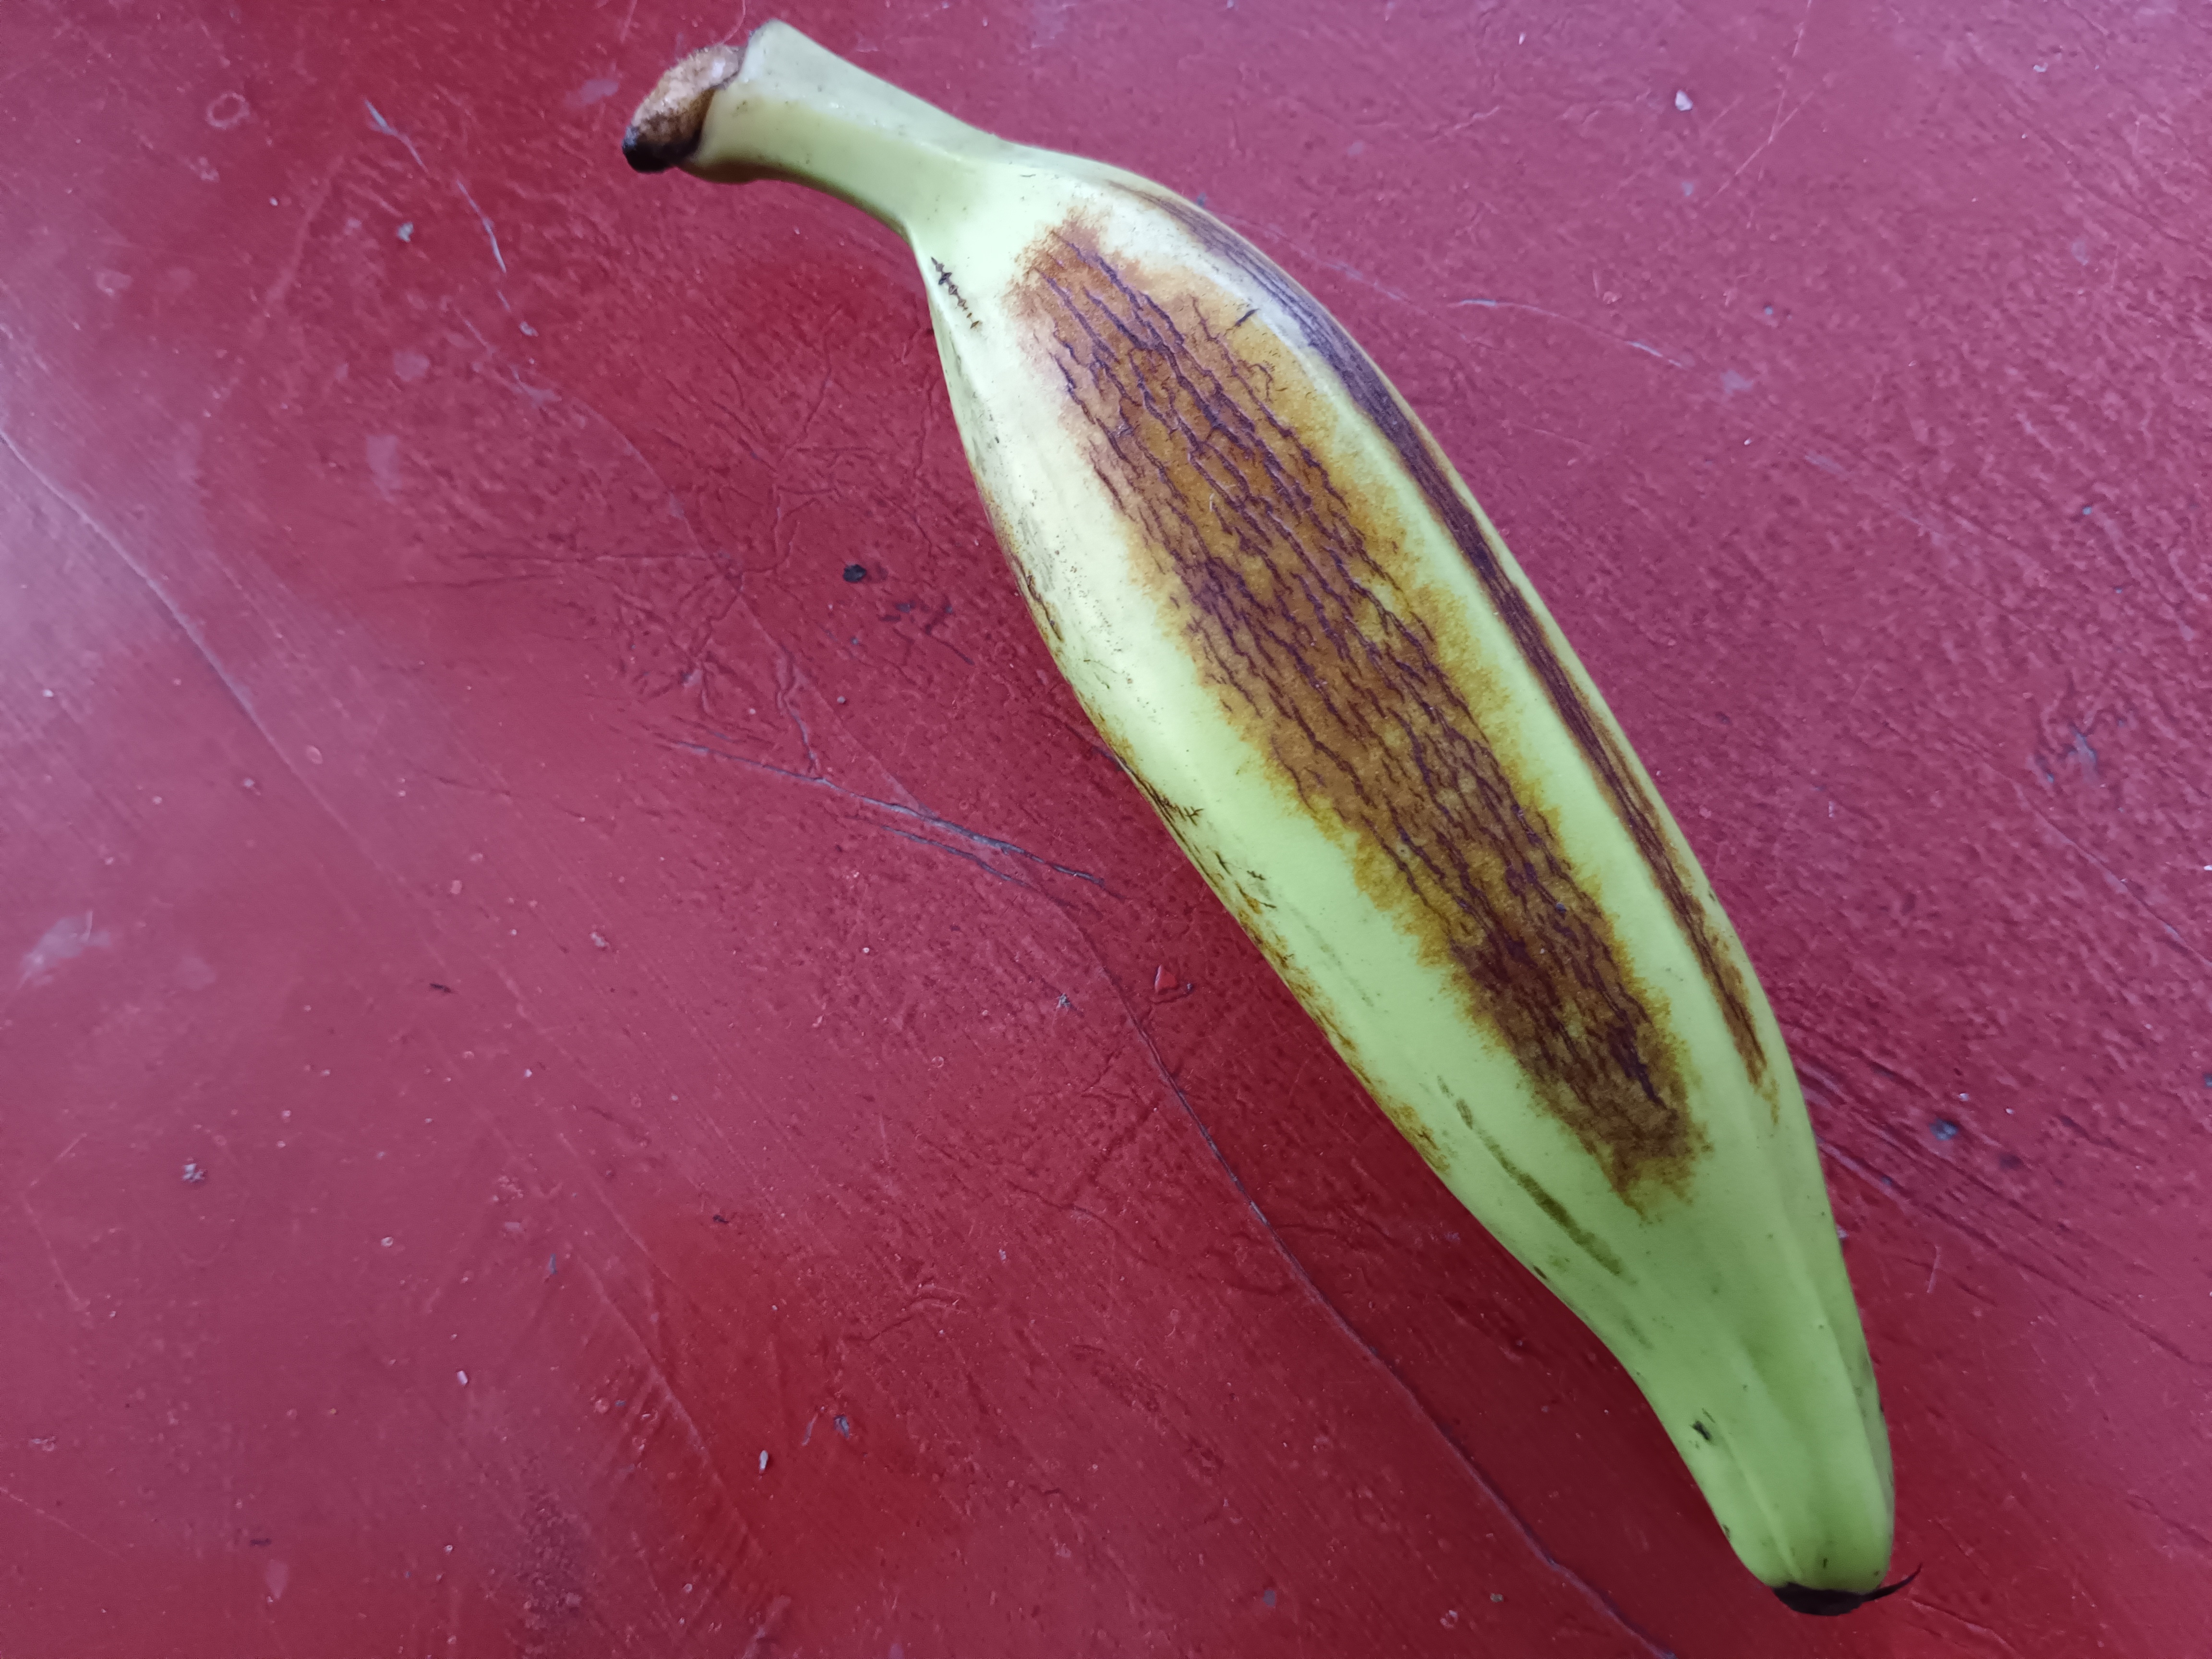
Banana variety: Anaji